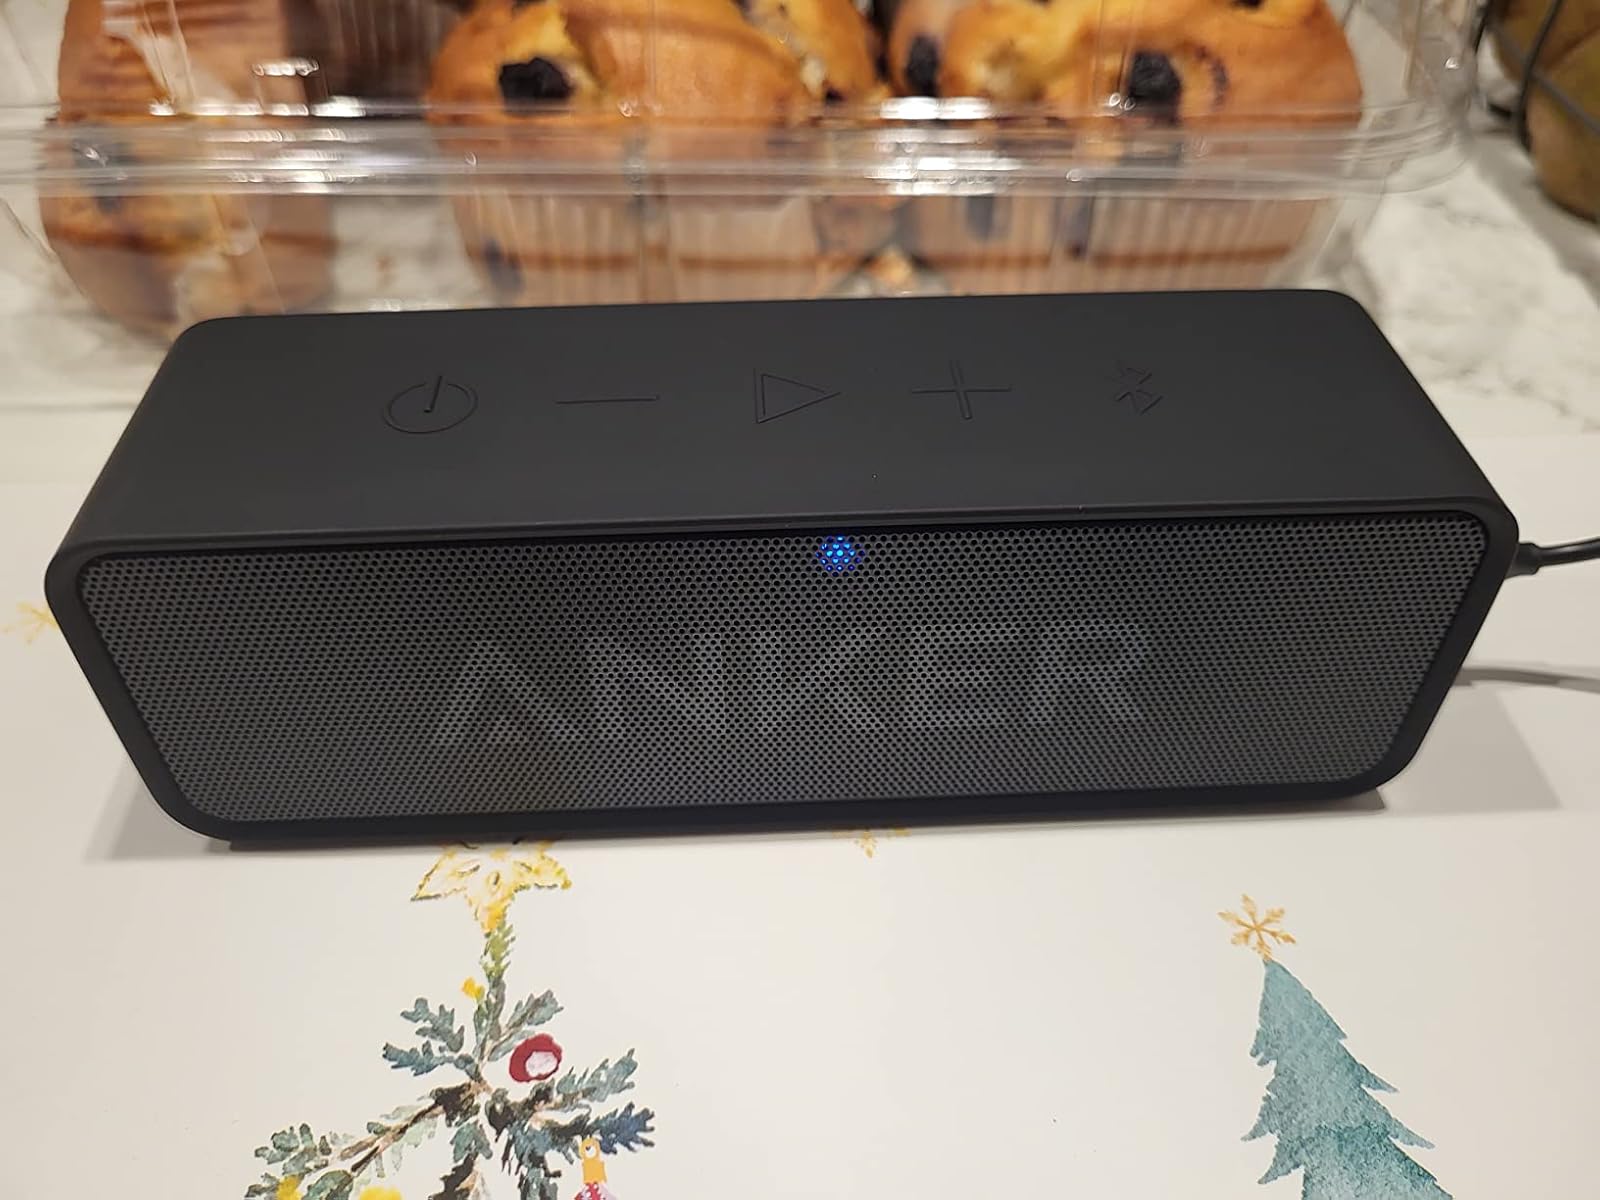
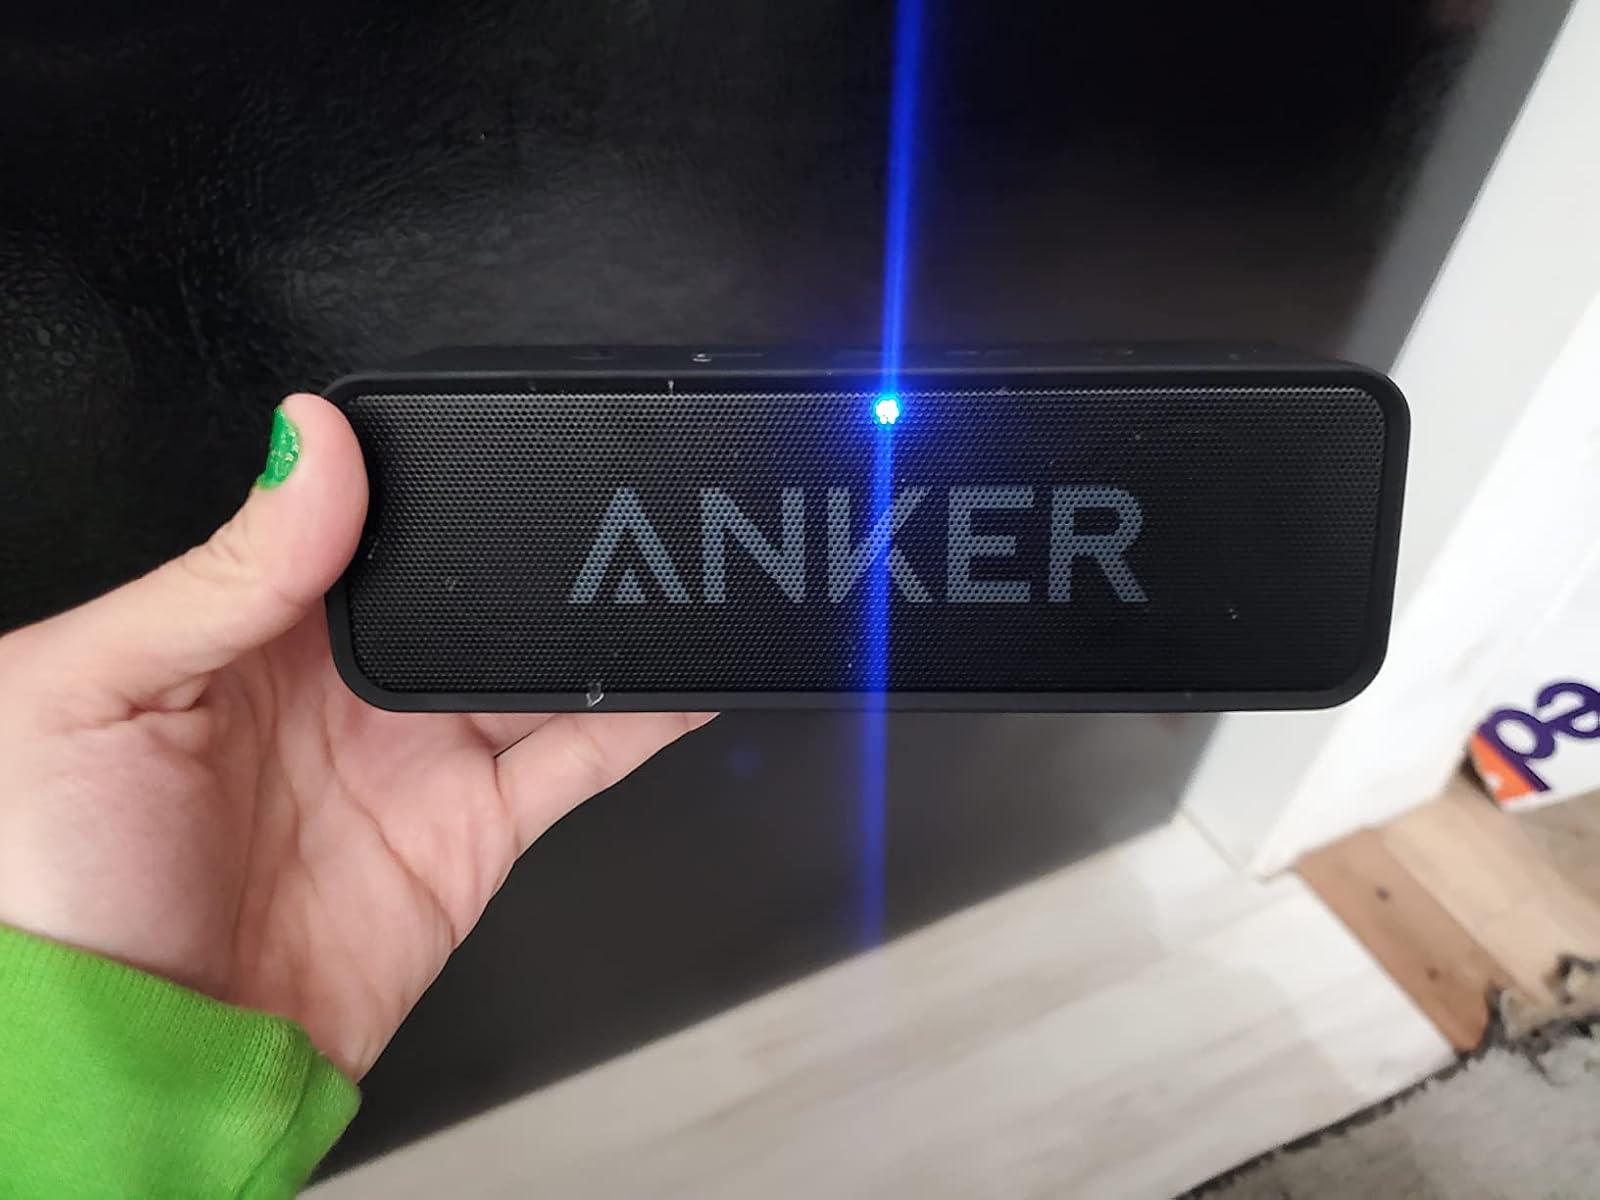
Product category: speaker
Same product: yes